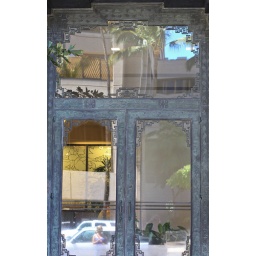
Reflections in a beautifully adorned glass door